Porta Camollia, Siena

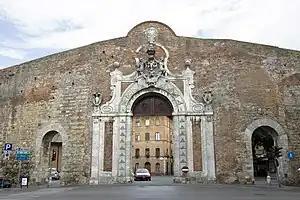
Porta Camollia

Porta Camollìa is one of the northern portals in the medieval walls of Siena. It is located on via Camollia and opens inside the city into the Contrada of Istrice.